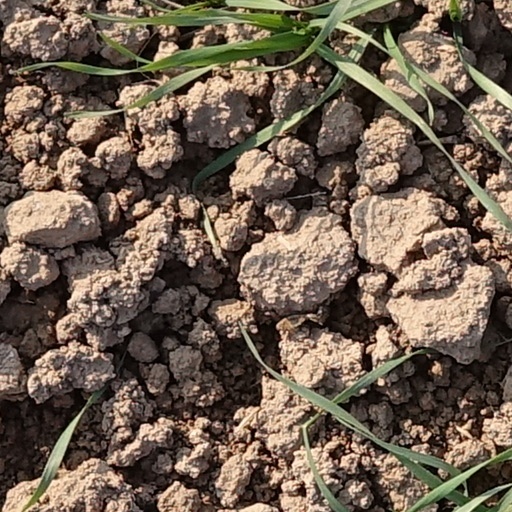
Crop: wheat